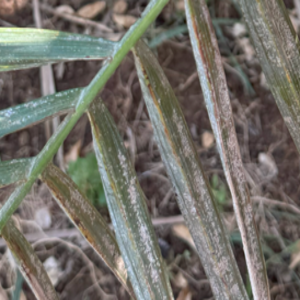
Label: Leaf Spots